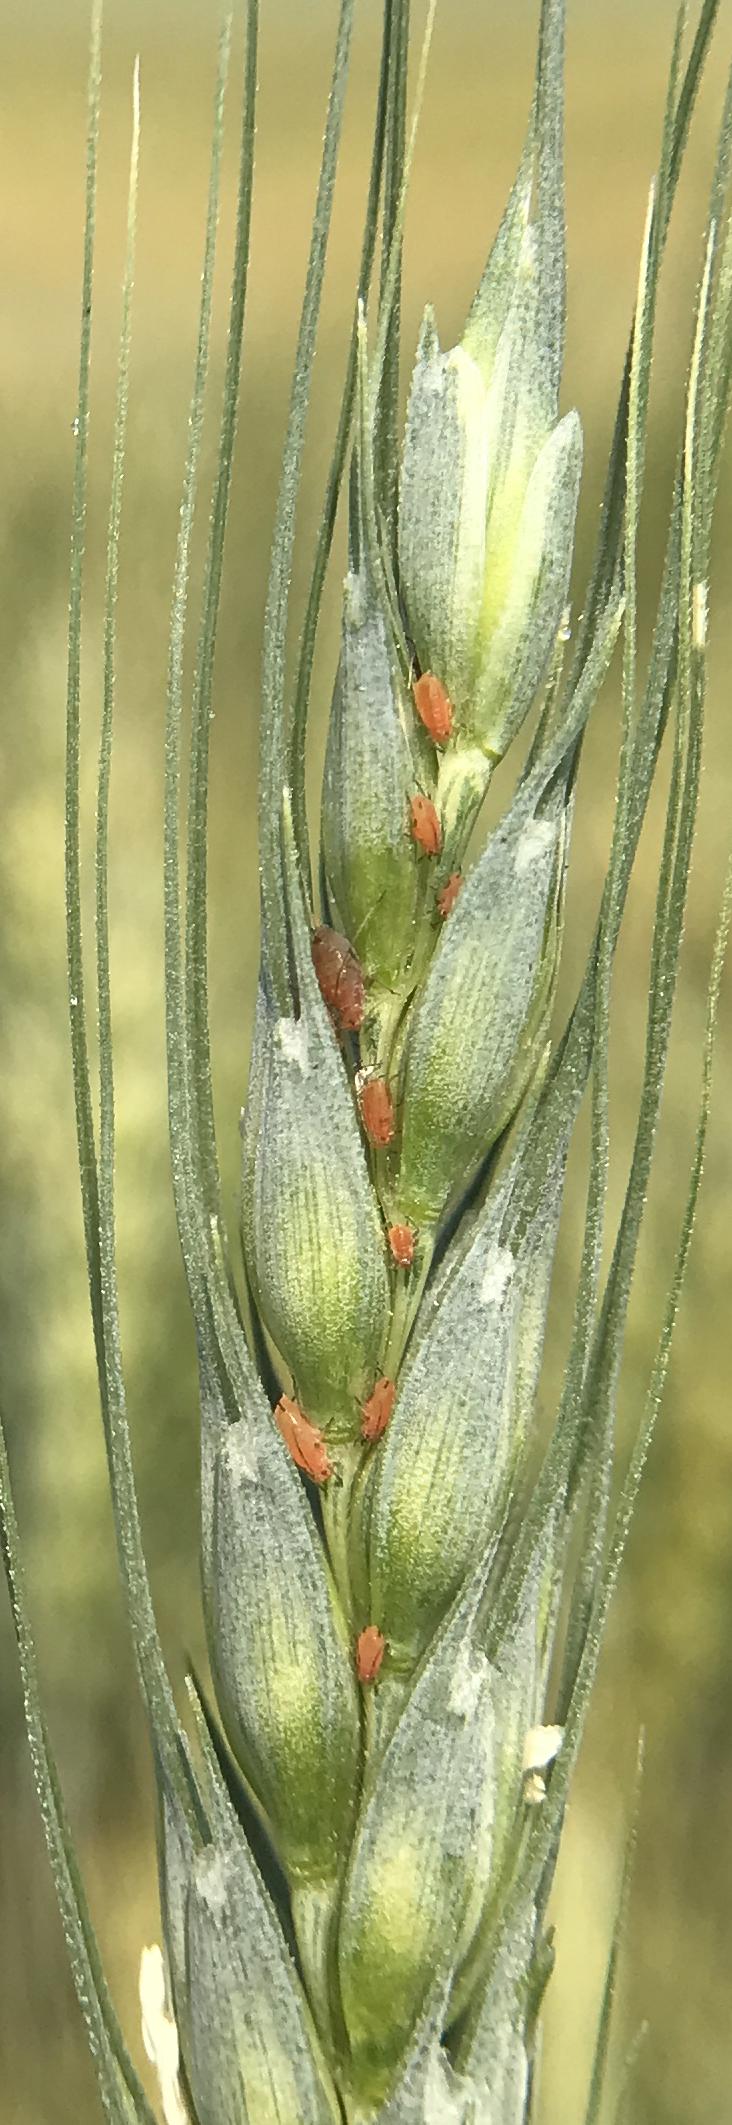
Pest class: english_grain_aphid